Swami Vivekananda Institute of Technology

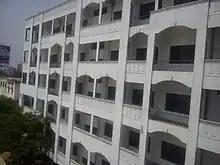
This photo has taken from S.V.I.T. Old Building

Admission in to the course is offered students who have qualified EAMCET Examination and completed Intermediate(+2) or its equivalent. The candidates will be admitted by EAMCET Convener strictly in accordance with the rank secured at the Entrance Examination and keeping the rules applicable in view, regarding the reservation of seats of various categories of candidates.